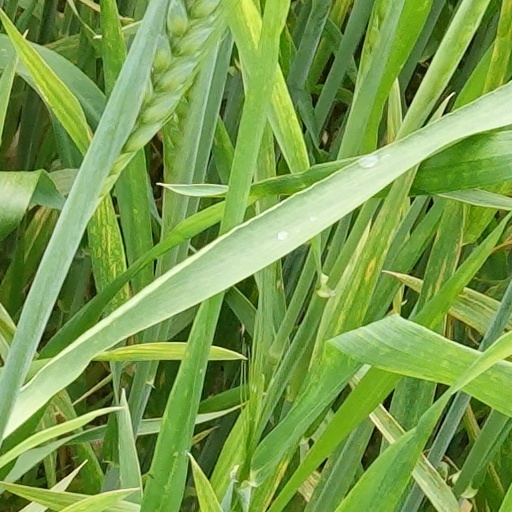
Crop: wheat